Royal Dramatic Theatre

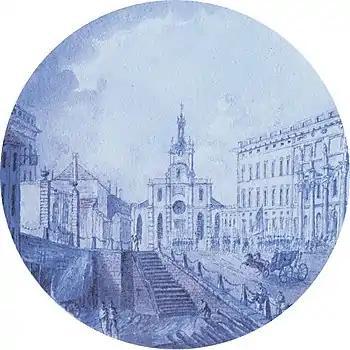
Bollhuset at Slottsbacken in Stockholm during the 1780s. From right to left: Stockholm Palace, Storkyrkan, Bollhuset Theatre and the Tessin Palace. Drawing, Martin Rudolf Heland.

The first Swedish theatre opened in Bollhuset and Lejonkulan in 1667 and employed only foreign companies. While the plays were sometimes open to the public, it remained more or less a court theatre. The first Swedish play, "Den Svenska Sprätthöken", was performed in 1737 by the first Swedish theatre company. The Swedish theatre was turned out of their playhouse by Queen Louisa Ulrika of Prussia after the 1753–54 season, and the playhouse was given to a French company. In 1771, king Gustav III fired the French company and encouraged Swedish talents, and thus, the Royal Swedish Opera was founded in Bollhuset. A theatre of spoken drama was founded by Fredrik Ristell in the same building in 1787, but was not to last long. In 1788 Ristell fled the country to escape his creditors. The actors formed a company and asked for the king's protection, which led to the establishment of the national theatre.